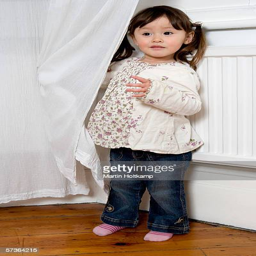
a little girl standing next to a curtain